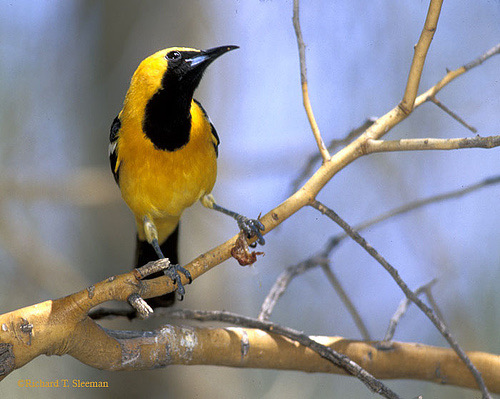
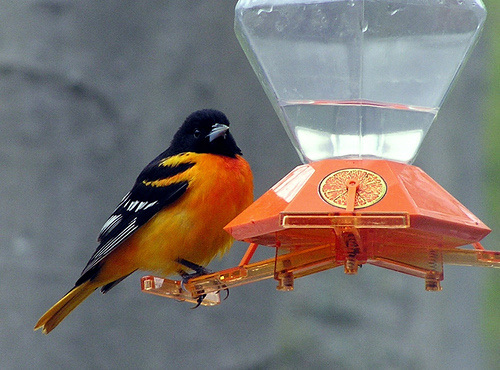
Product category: misc
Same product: yes